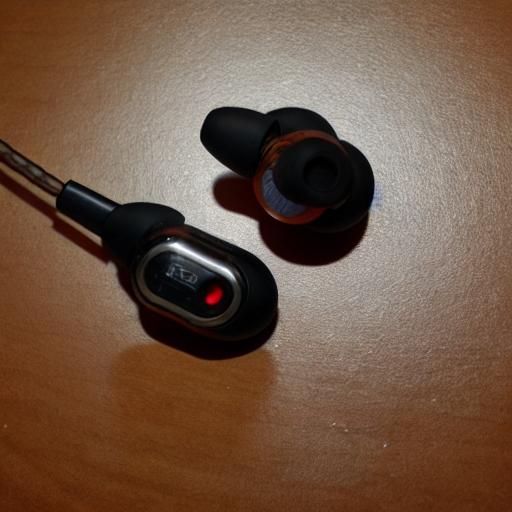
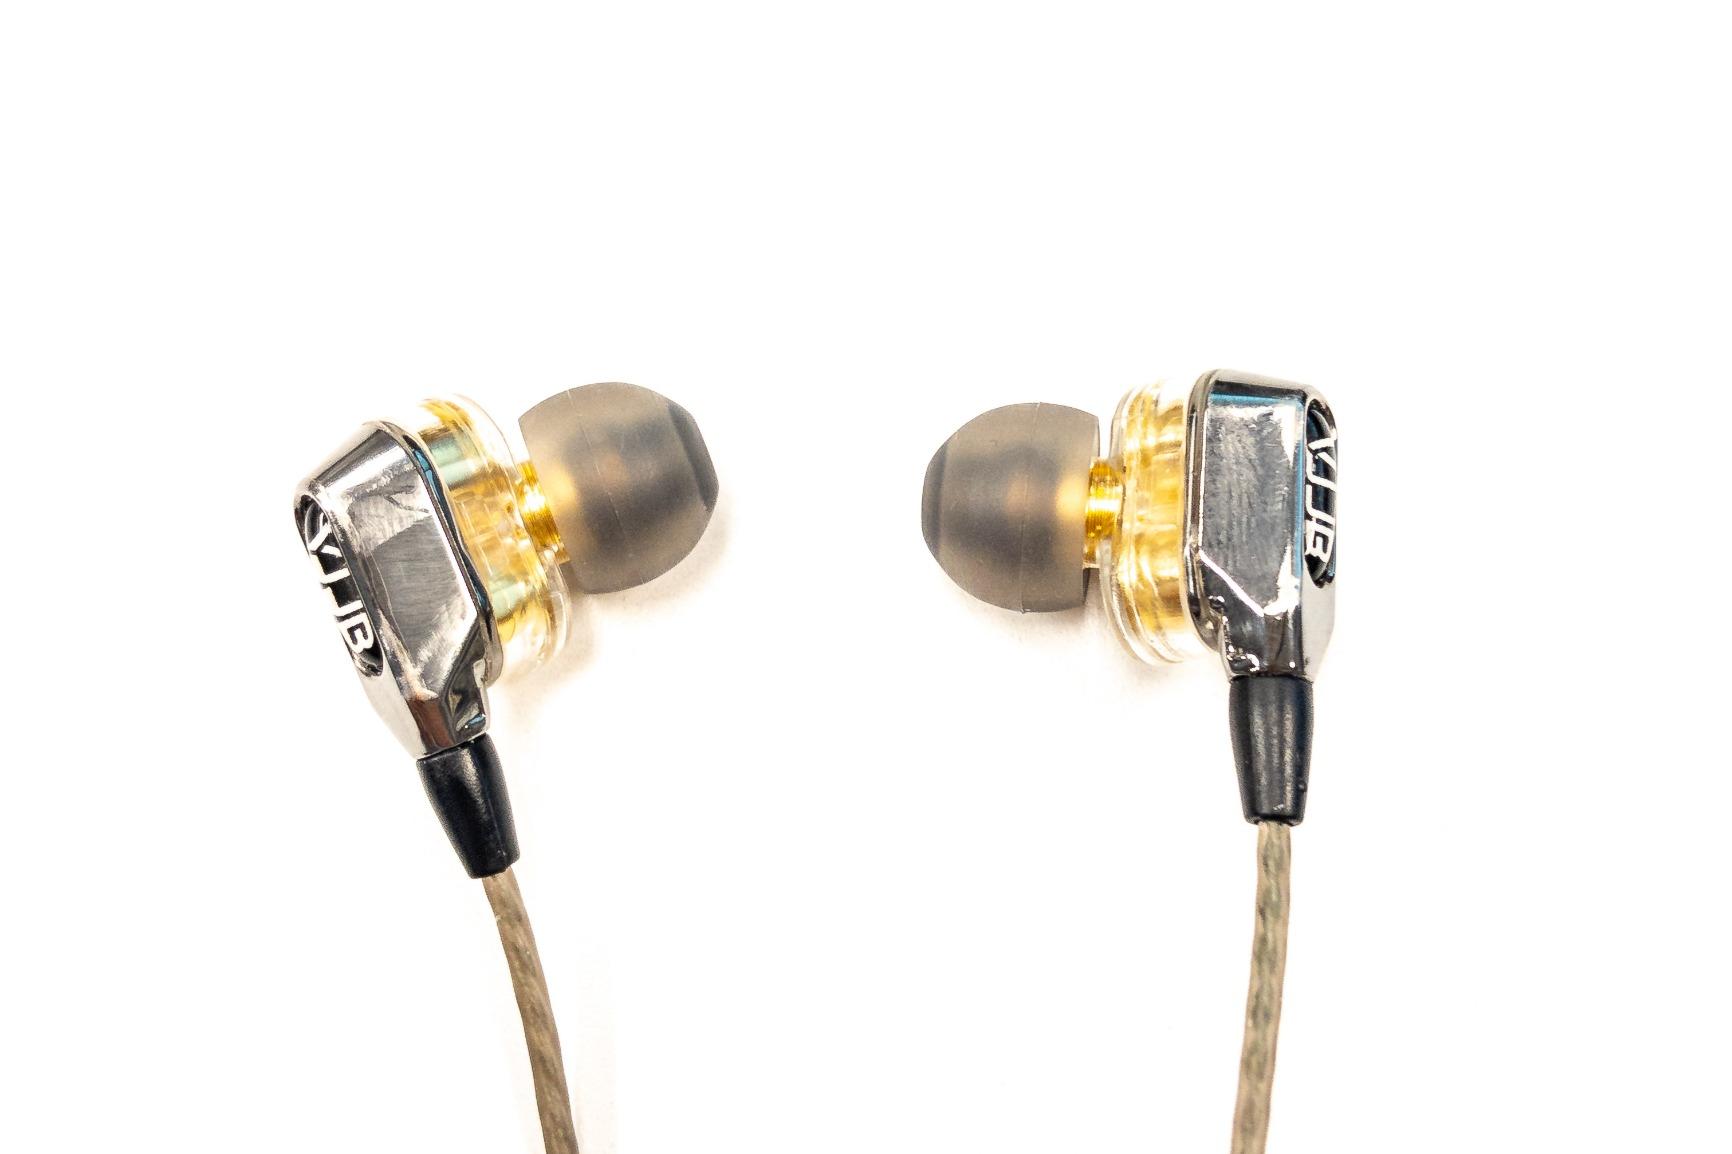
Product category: headphones
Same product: no